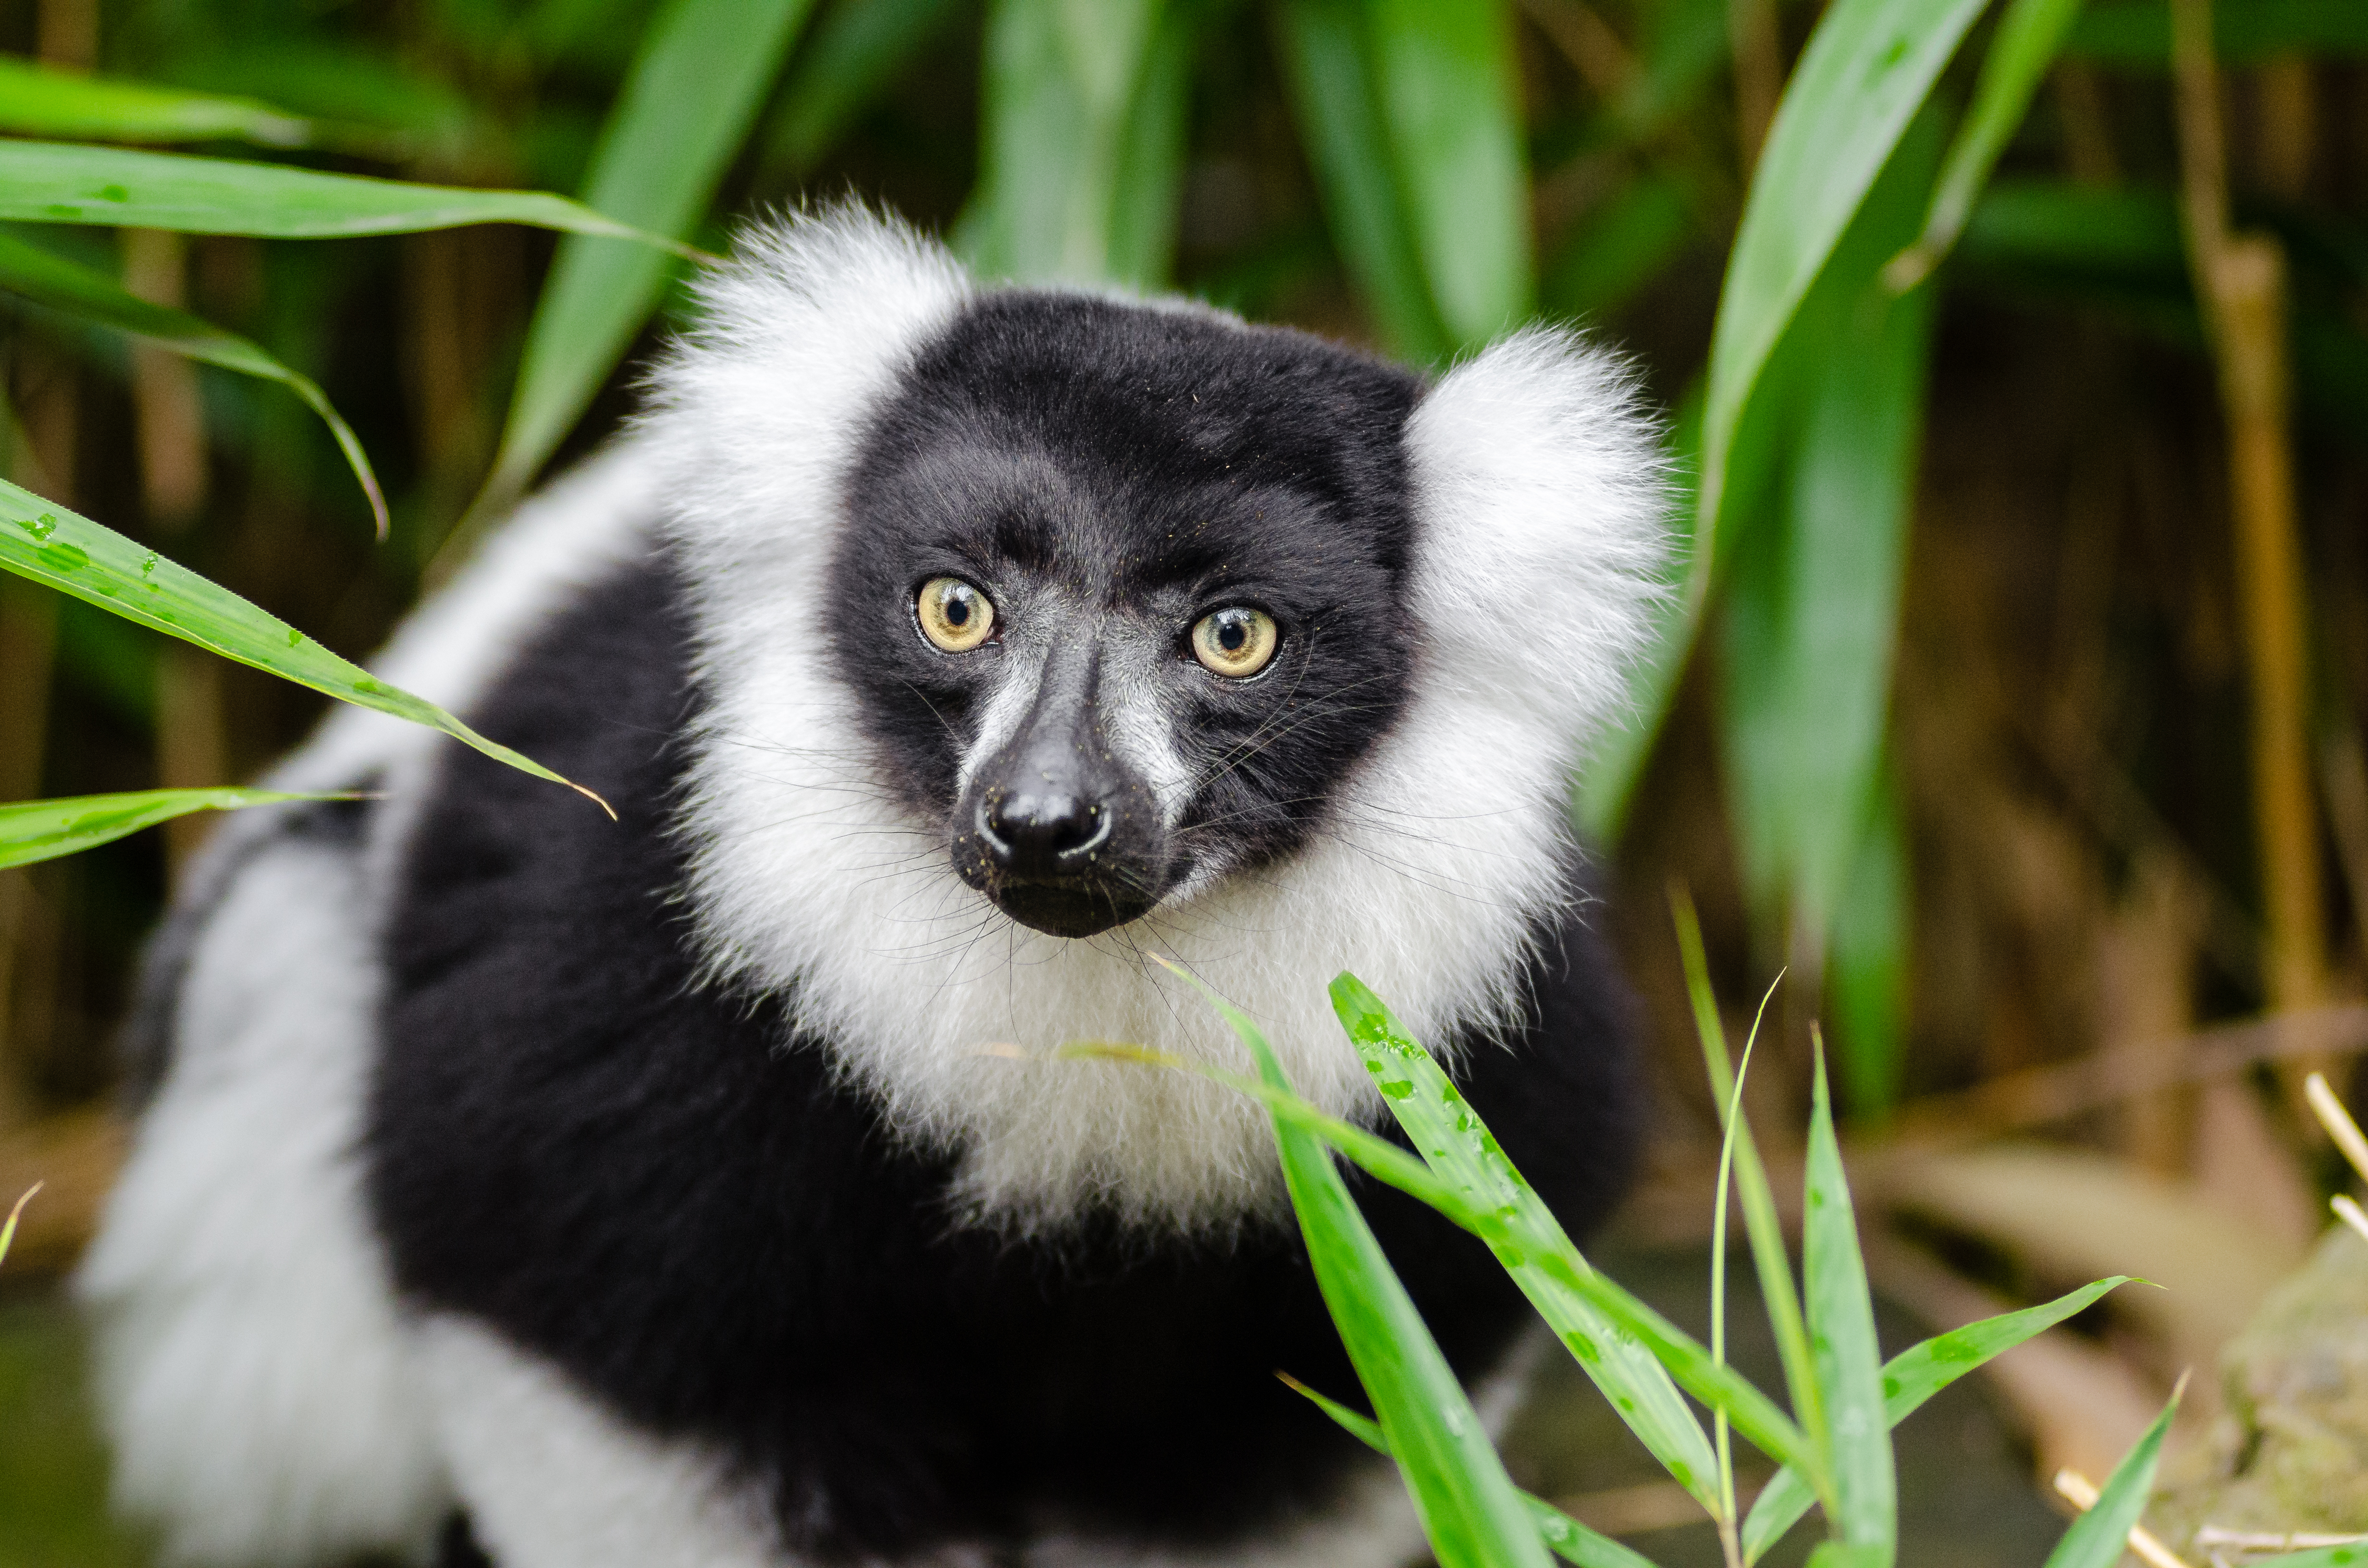
tree, branch, bokeh, white, feet, animal, cute, wildlife, zoo, fur, green, red, foot, mammal, nikon, black, blurred, fauna, primate, world, leaves, eyes, festival, et, background, eye, domain, public, endangered, madagascar, vertebrate, noir, blanc, negro, blanco, germany, deutschland, schwarz, y, day, schwarzweis, tier, fell, augen, grn, adorable, bamboo, lemur, critically, niedlich, tierpark, bambus, fse, madagaskar, iucn, list, ruffed, weiser, vari, lemuren, auge, fus, rufo, bianconero, wari, vareciapretoebranco, svartvit, var, new world monkey